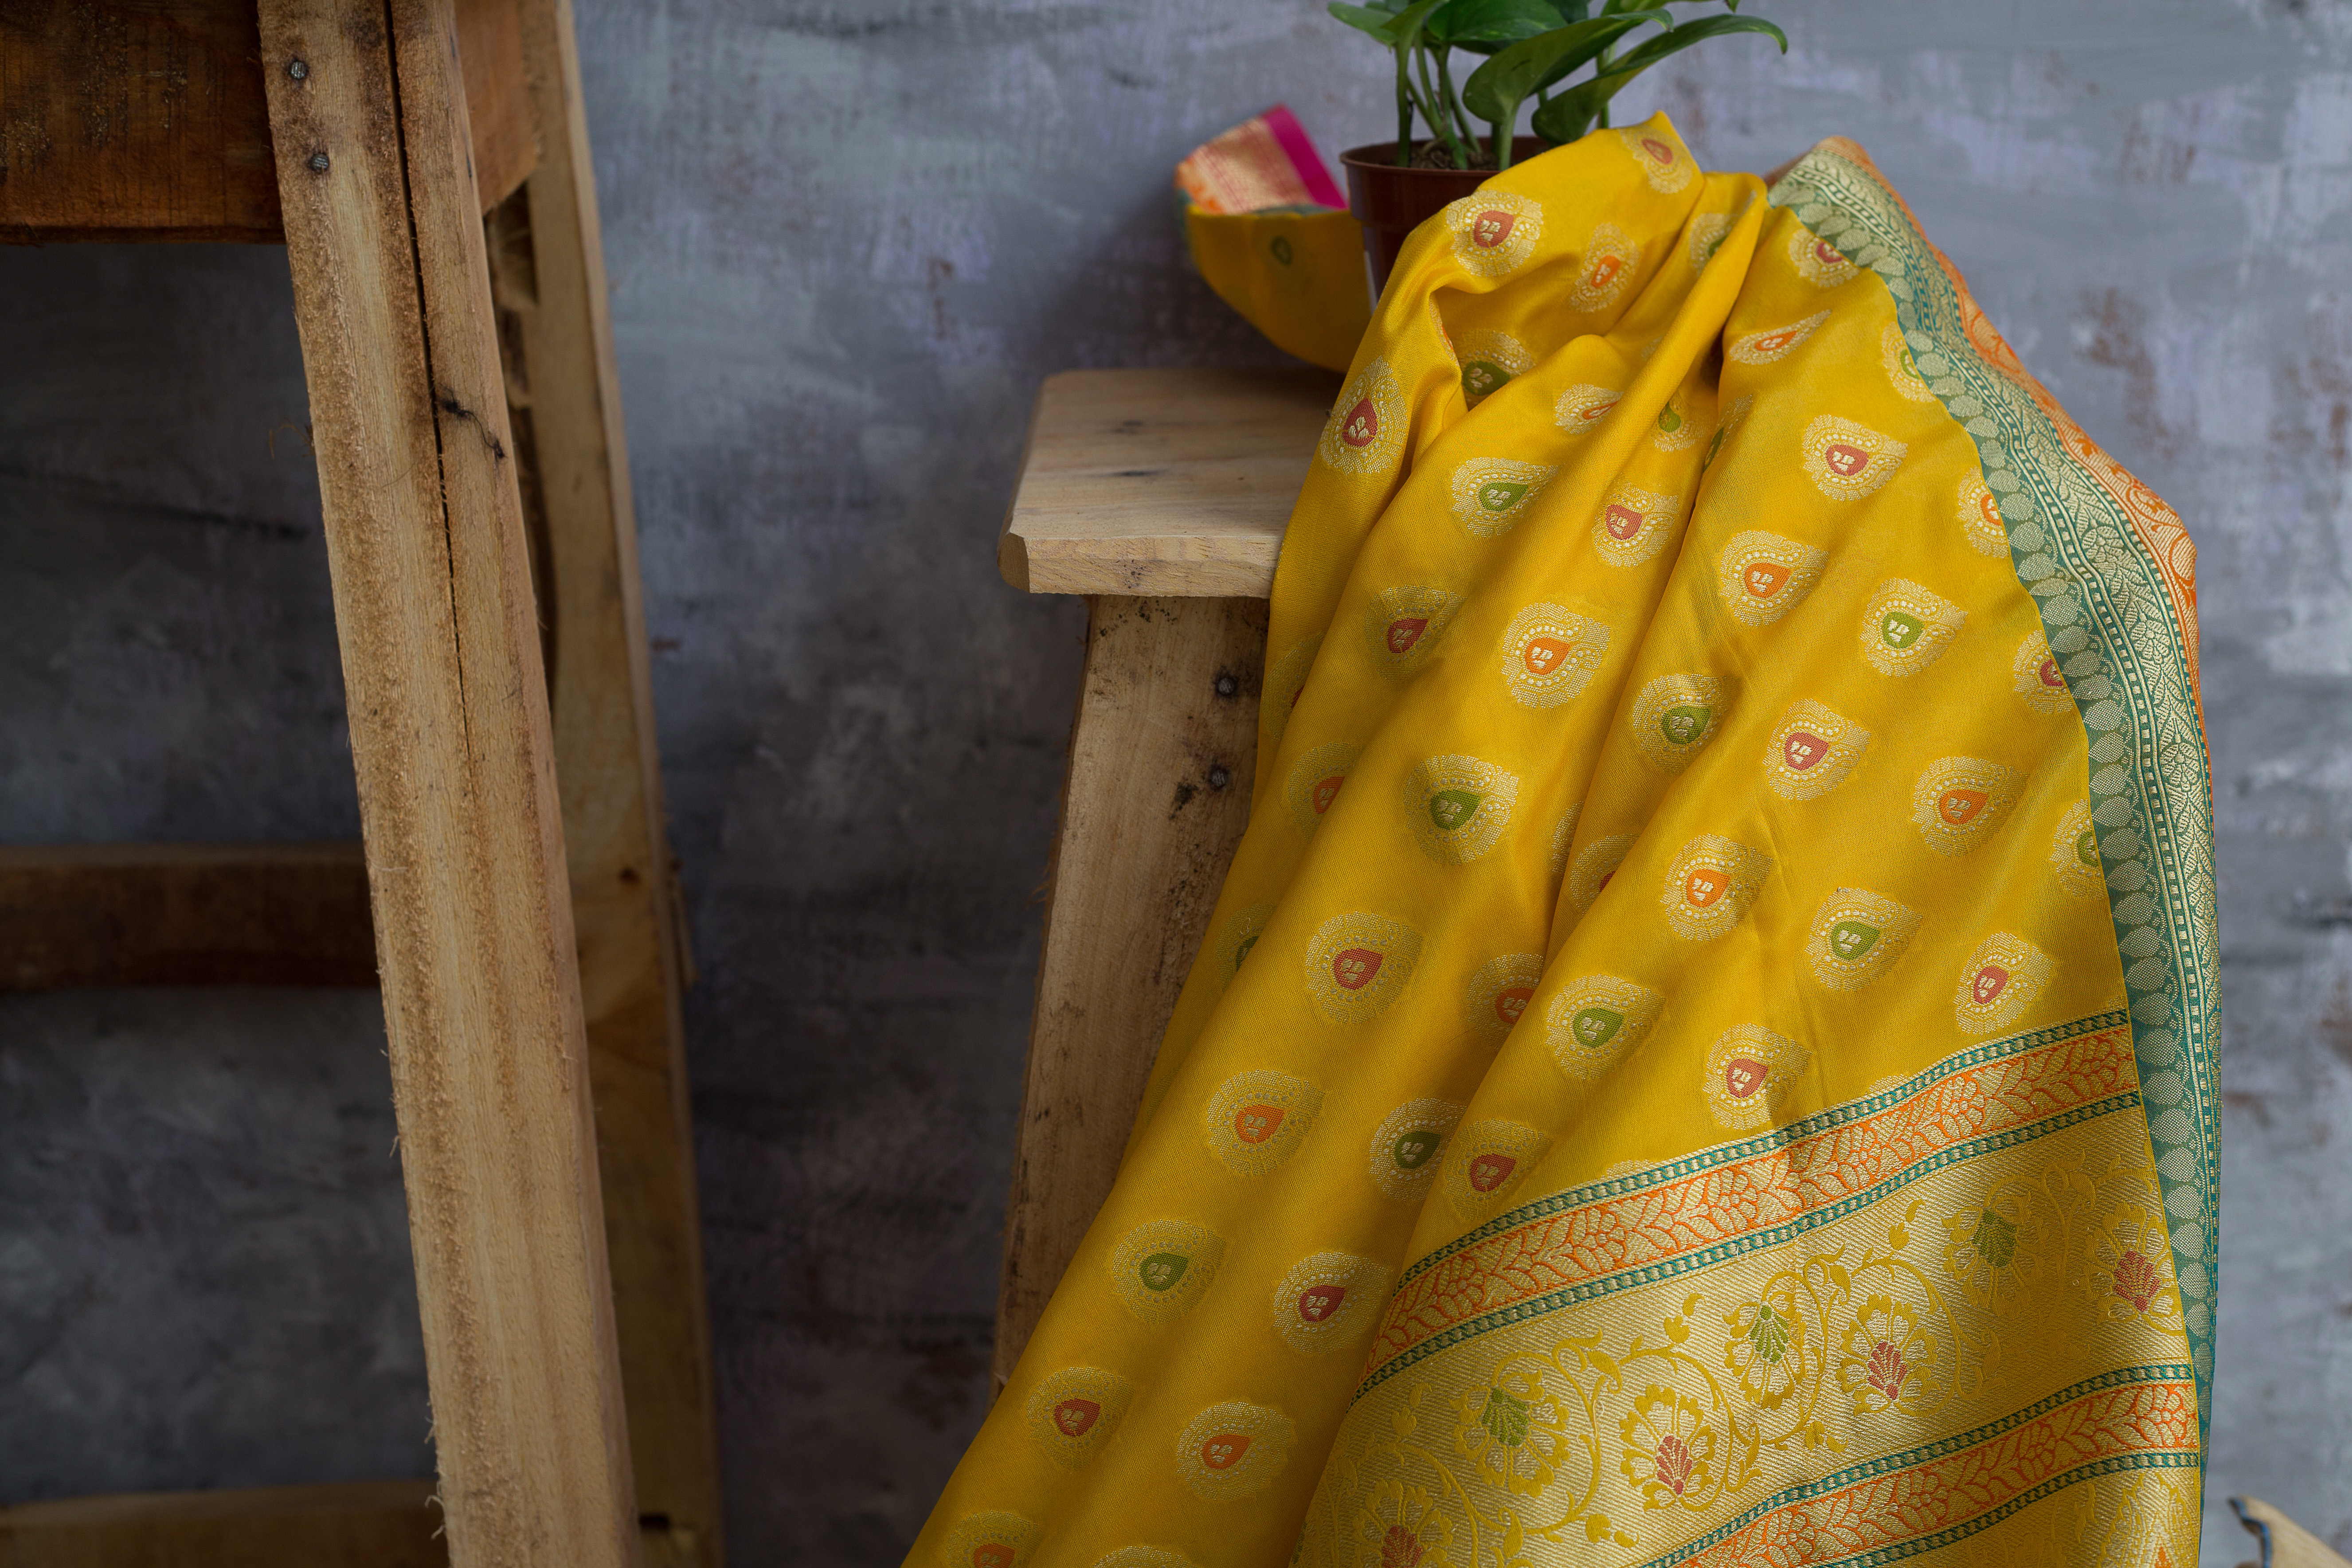
wedding, wear, yellow, textile, linens, silk, pattern